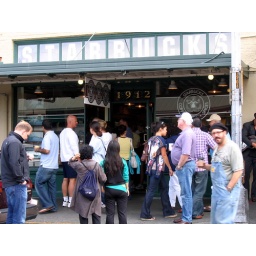
umm check out the girl in the black pants...panty lines LOL...anyhoo this is the original starbucks :) in seattle